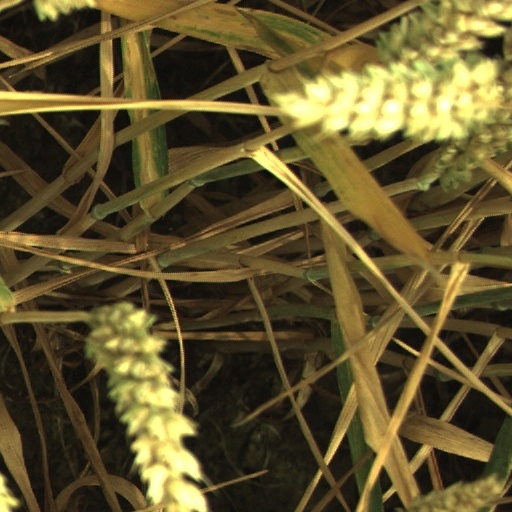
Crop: wheat